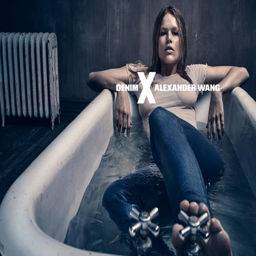
person stars in the campaign